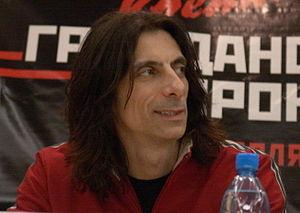
Scott Travis est le batteur américain du groupe de heavy metal britannique Judas Priest et de Racer X.